Ira River

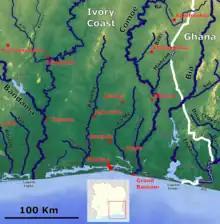
Rivers of Ivory Coast East coast (Ira lower left Centre)

The Ira River is a river in Ivory Coast in West Africa. The river originates from springs in the Lacs District and flows southwestwards before emptying into the western end of the Ébrié Lagoon. The climate in this region alternates between moisture bearing winds from the Atlantic Ocean forming the West African monsoon and dry harmattan winds from the Sahara. These alternating wet and dry seasons causes great variations in the volume of water in rivers in this area.